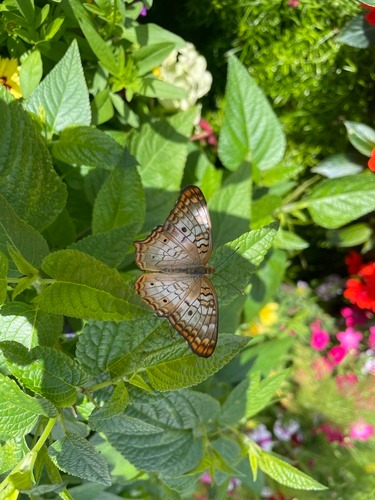
Scientific name: Anartia jatrophae
Common name: White peacock
Family: Nymphalidae
Order: Lepidoptera
Pollinator type: Primary pollinator
Habitat: Gardens, parks, and open areas
Geographic range: Southern United States to Argentina
Conservation status: Least Concern